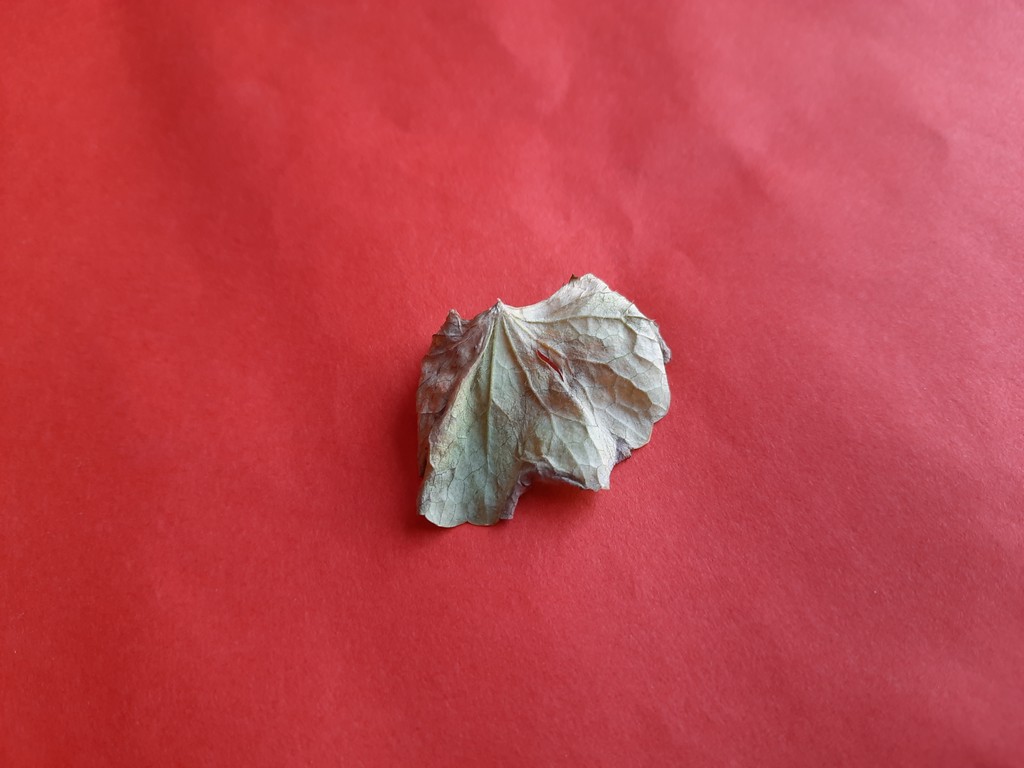
Label: Dried